Kh (tramcar)

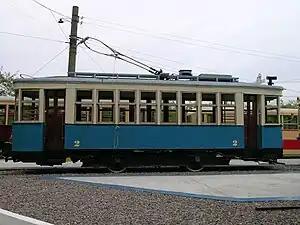
Museum Kh tramcar in Nizhniy Novgorod, Russia

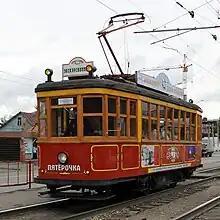
Kh in Barnaul.

Kh was the class of double axled high-floor tramcars, which were built in Soviet Union in interbellum period. First vehicles were built in 1927 and delivered to Kharkov, Ukraine. First letter of city name, Cyrillic "Х" (usually transliterated as "Kh"), was selected as a designation of whole series. After Kharkiv, tramcars of this type were supplied to many Soviet cities and became most numerous in the fleets of many municipalities. In 1941, after the onset of Operation Barbarossa, their production was stopped for maximizing war efforts. The Kh-class tramcars were finally withdrawn from the city service in the mid-1960s as they had become operationally obsolete; their sturdy construction would have allowed them to be used much longer, but tram systems preferred more modern, better riding, newer trams. A small number of surviving cars are preserved for museum purposes in Moscow, Nizhniy Novgorod, Saratov and a few other cities.